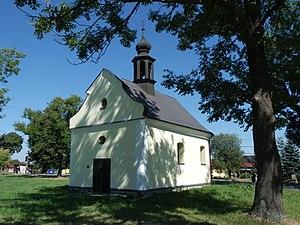
Karle est une commune du district de Svitavy, dans la région de Pardubice, en République tchèque. Sa population s'élevait à 396 habitants en 2017.